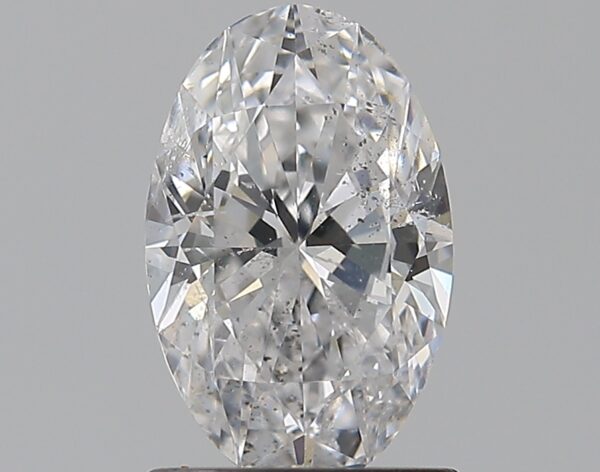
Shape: oval
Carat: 1.01
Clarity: SI2
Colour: E
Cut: EX
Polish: EX
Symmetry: EX
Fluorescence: VSL
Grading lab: IGI
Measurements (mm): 8.51 x 5.44 x 3.32